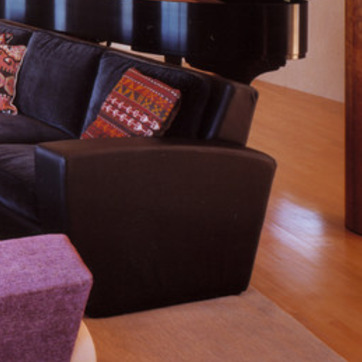
Material: leather